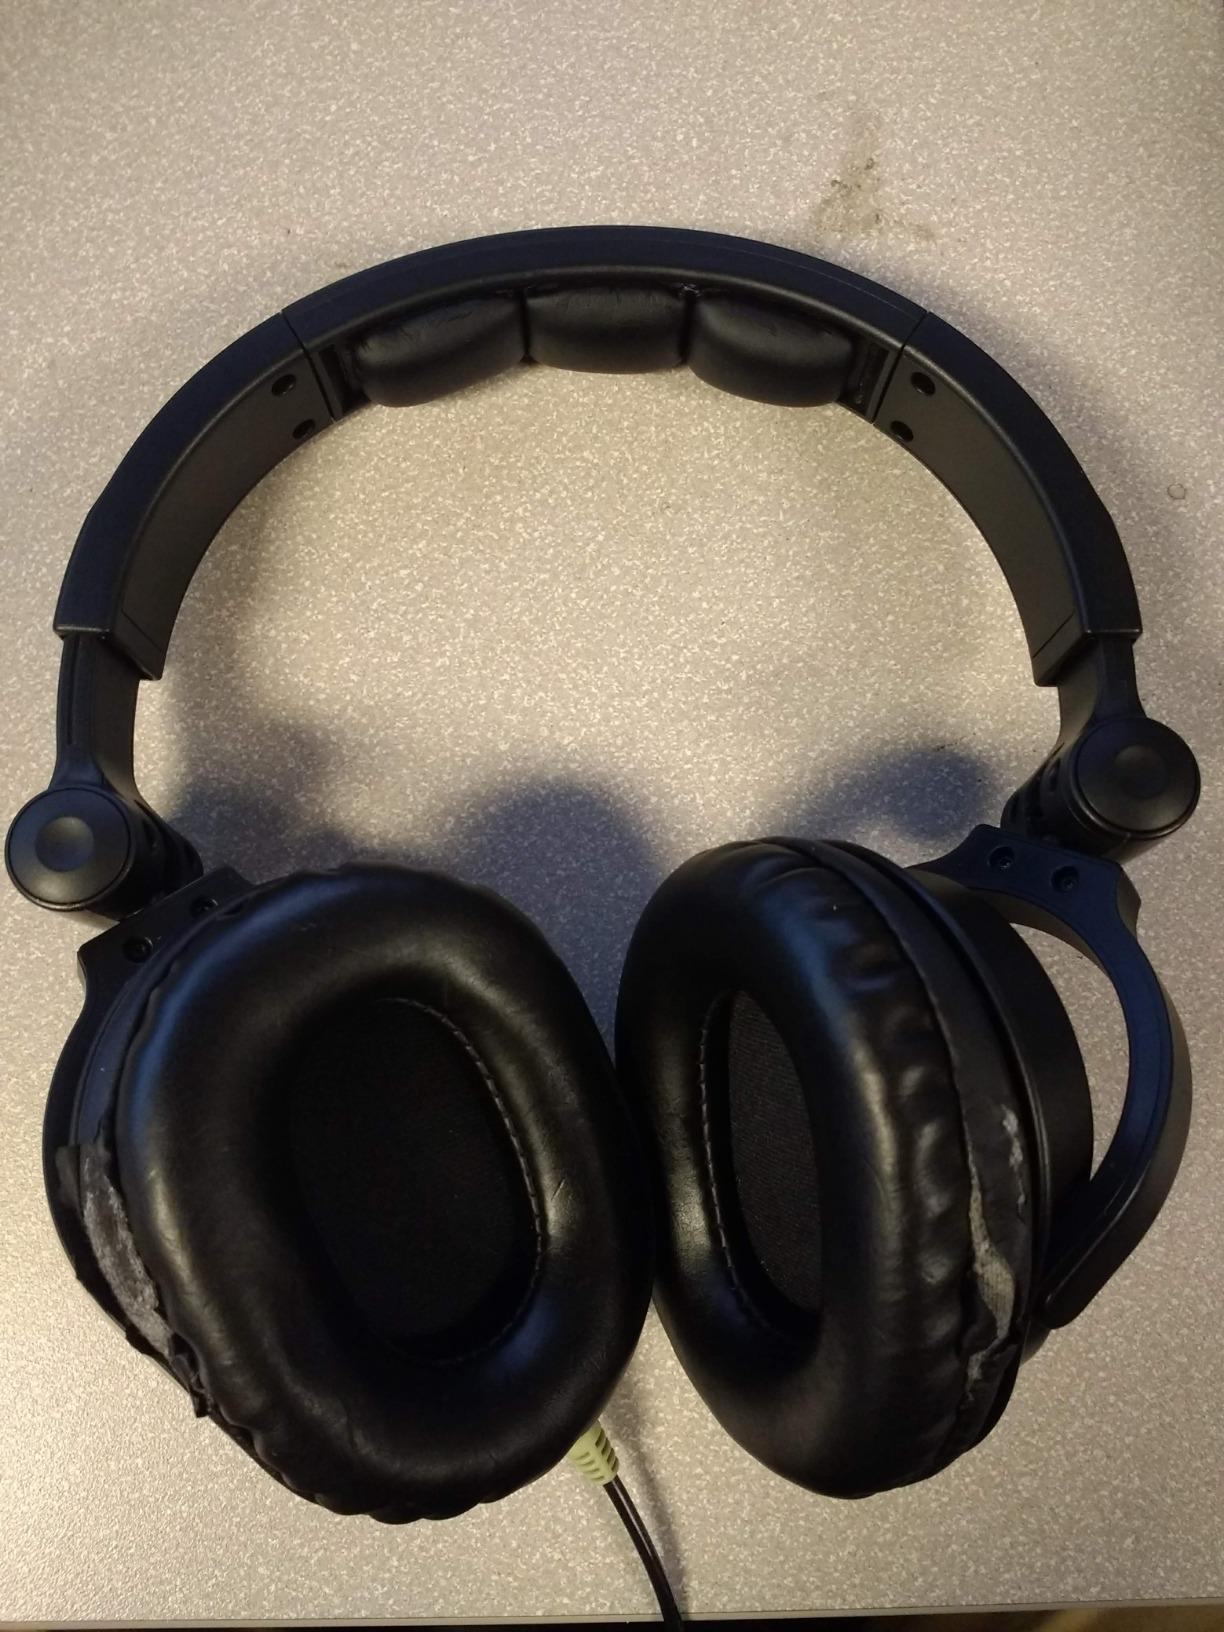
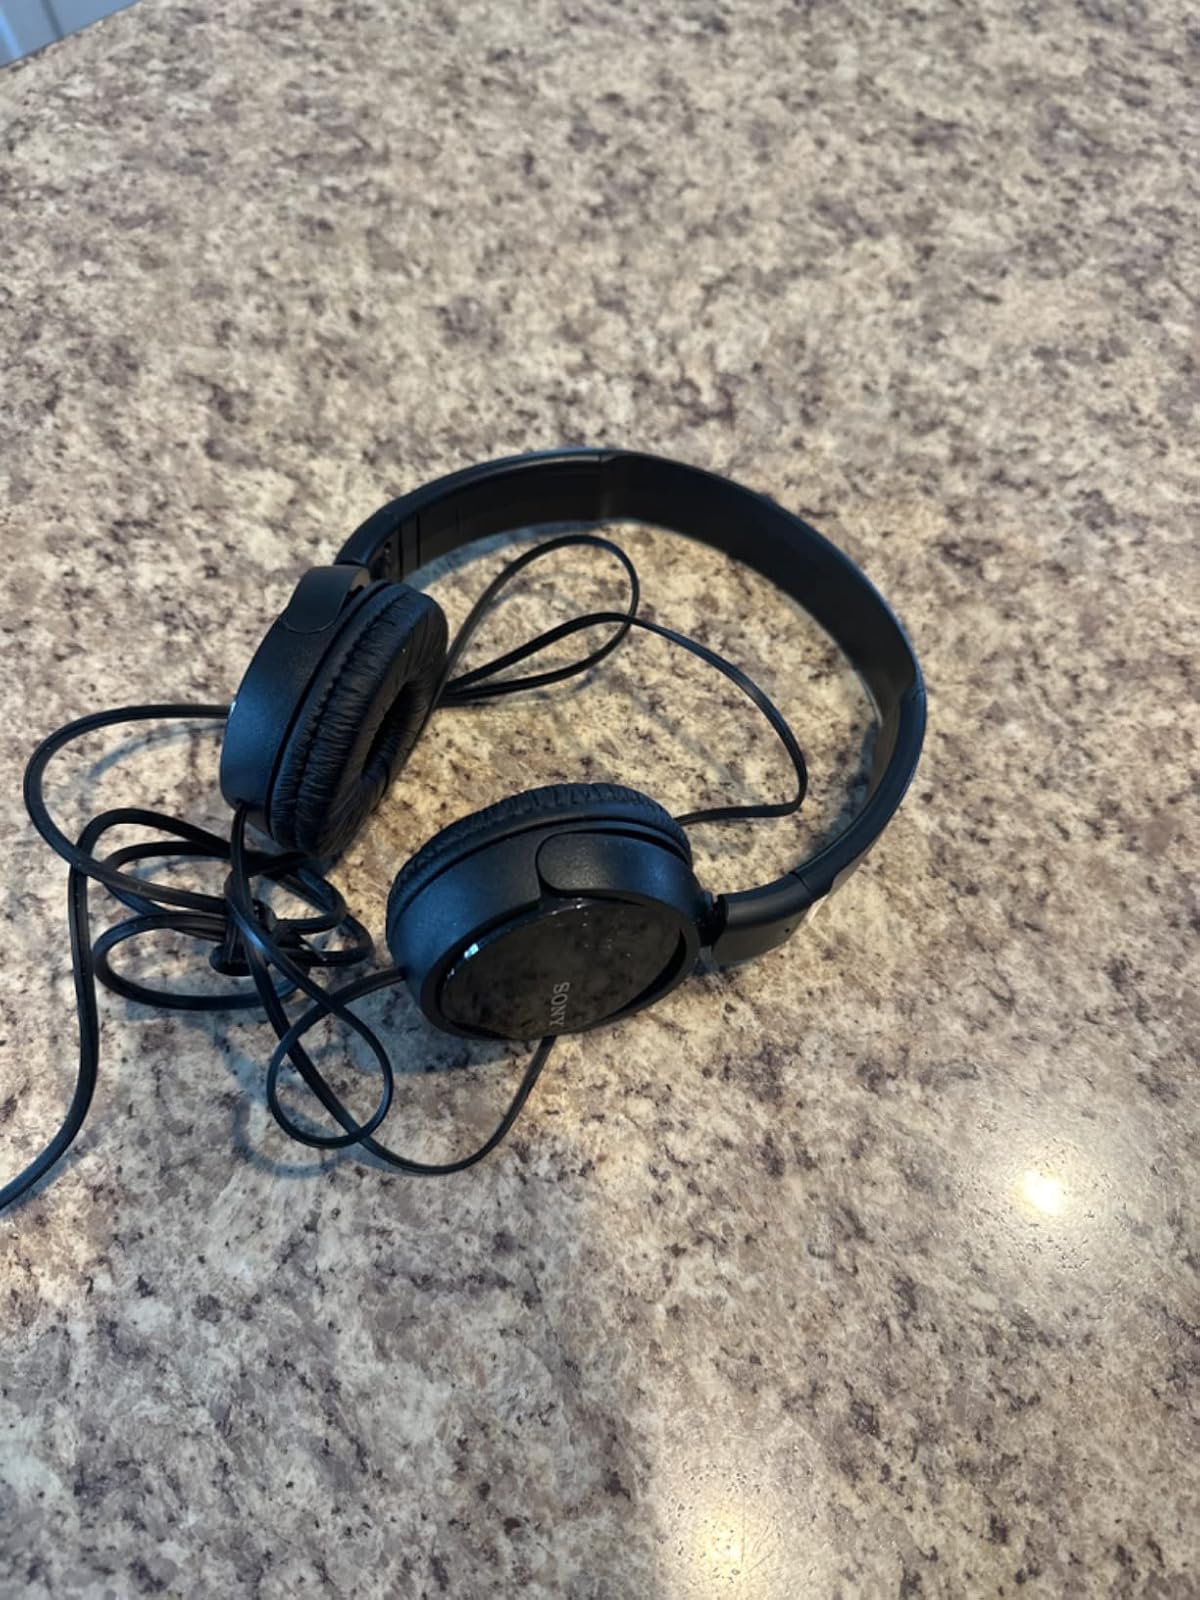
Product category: headphones
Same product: no